Fairview, British Columbia

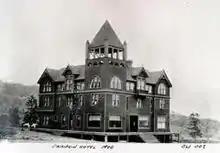
The Fairview Hotel as it appeared in 1900.

The "Golden Gate" was the first hotel at Fairview. It was built in 1892 by F.R. Kline, the first of five hotels in the mining town in the boom years. The Fairview Hotel, known as the "Big Teepee," burned to the ground in 1902. The Fairview Hotel was three stories tall. In the debris of this old hotel coins, rings and other items of jewellery lost in the blaze at the time have been recovered. During the 1970s, local historian Bill Barlee visited the remains of the Fairview Hotel. Barlee sifted through the rubble and found articles ranging from coins to keys, from silver and gold jewellery to doll sets.